Kongō-class ironclad

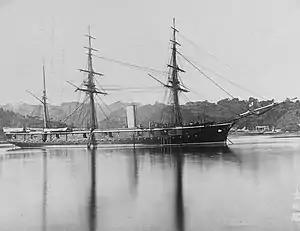
Another view of "Kongō" at anchor

The "Kongō" class was long between perpendiculars and had a beam of . They had a forward draft of and drew aft. The ships displaced and had a crew of 22 officers and 212 enlisted men. To reduce biofouling, their hulls were sheathed with copper.